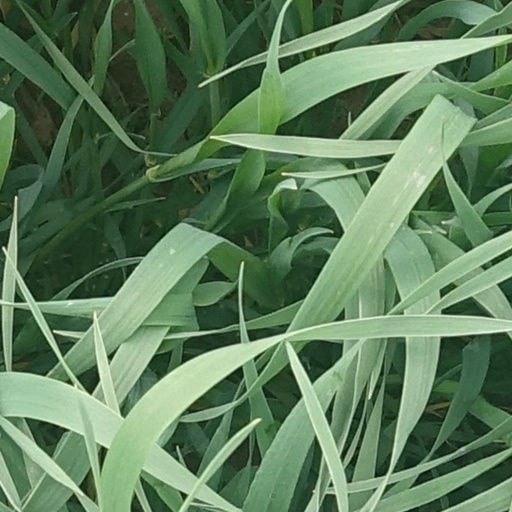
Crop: wheat